Yemi Osinbajo

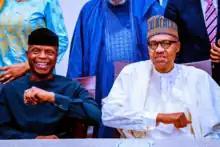
Vice President Osinbajo and President Buhari (2020)

On 31 March 2015, Muhammadu Buhari was confirmed by the Independent National Electoral Commission (INEC) as the winner of the presidential elections. Thus, Osinbajo became the Vice President-elect of Nigeria. They were both sworn in on 29 May 2015. On 17 August 2017 VP Yemi Osinbajo described hate speech as a species of terrorism.